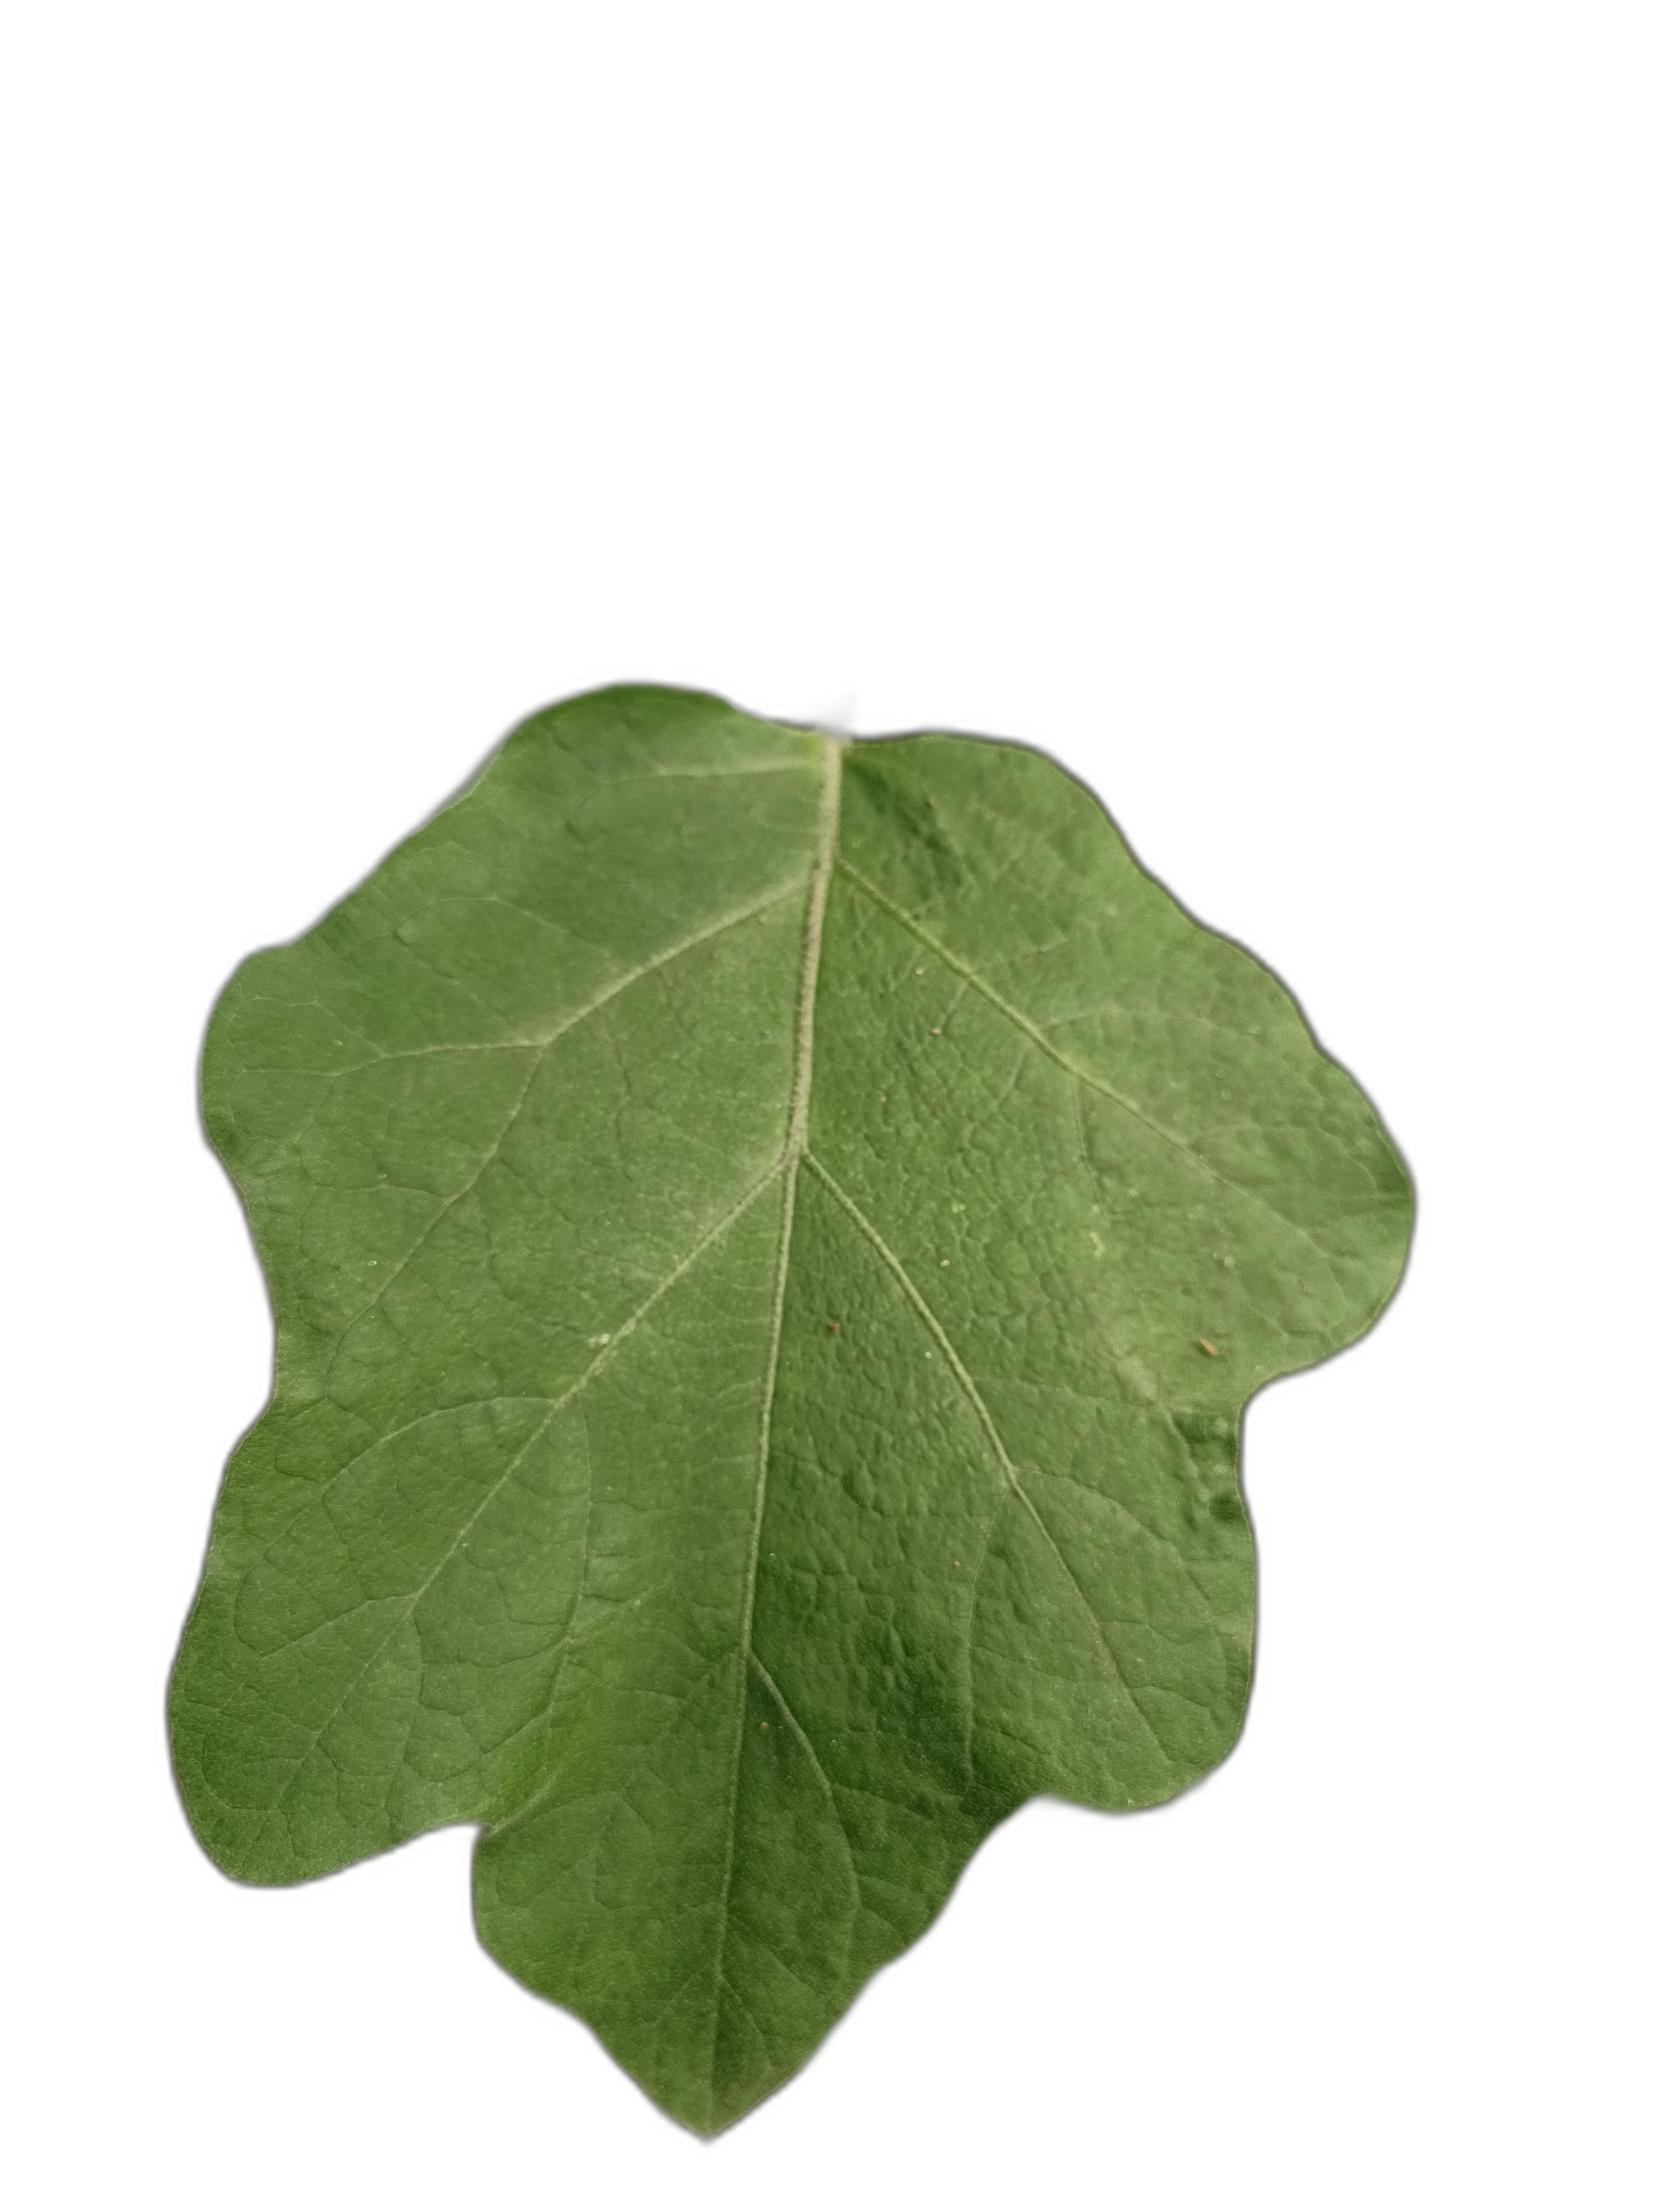
Label: Healthy Leaf